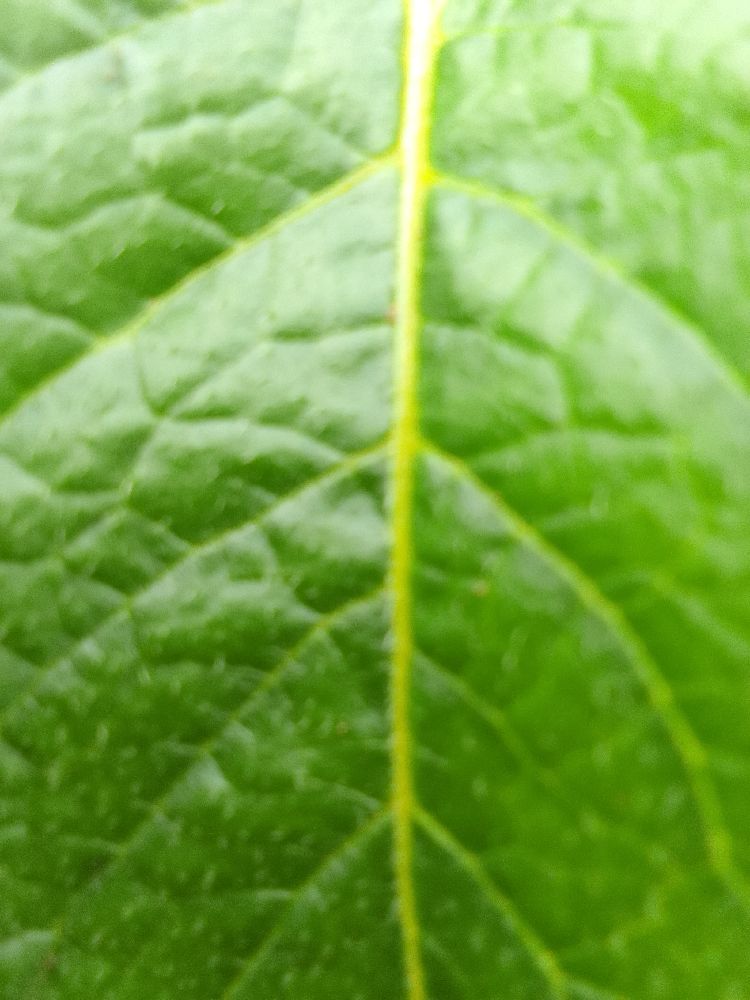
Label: Healthy